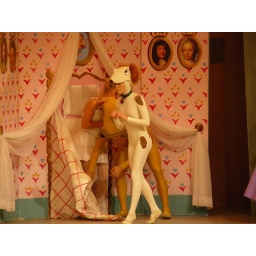
Bizarre play we saw in Denmark. That girl who played the little white dog was wicked cute.